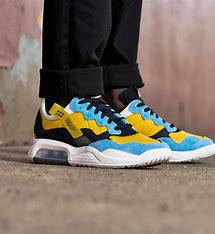
Brand: Jordan
Model: MA2